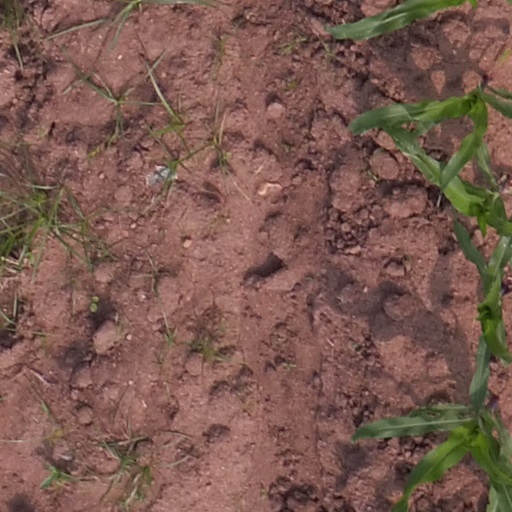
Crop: maize; corn